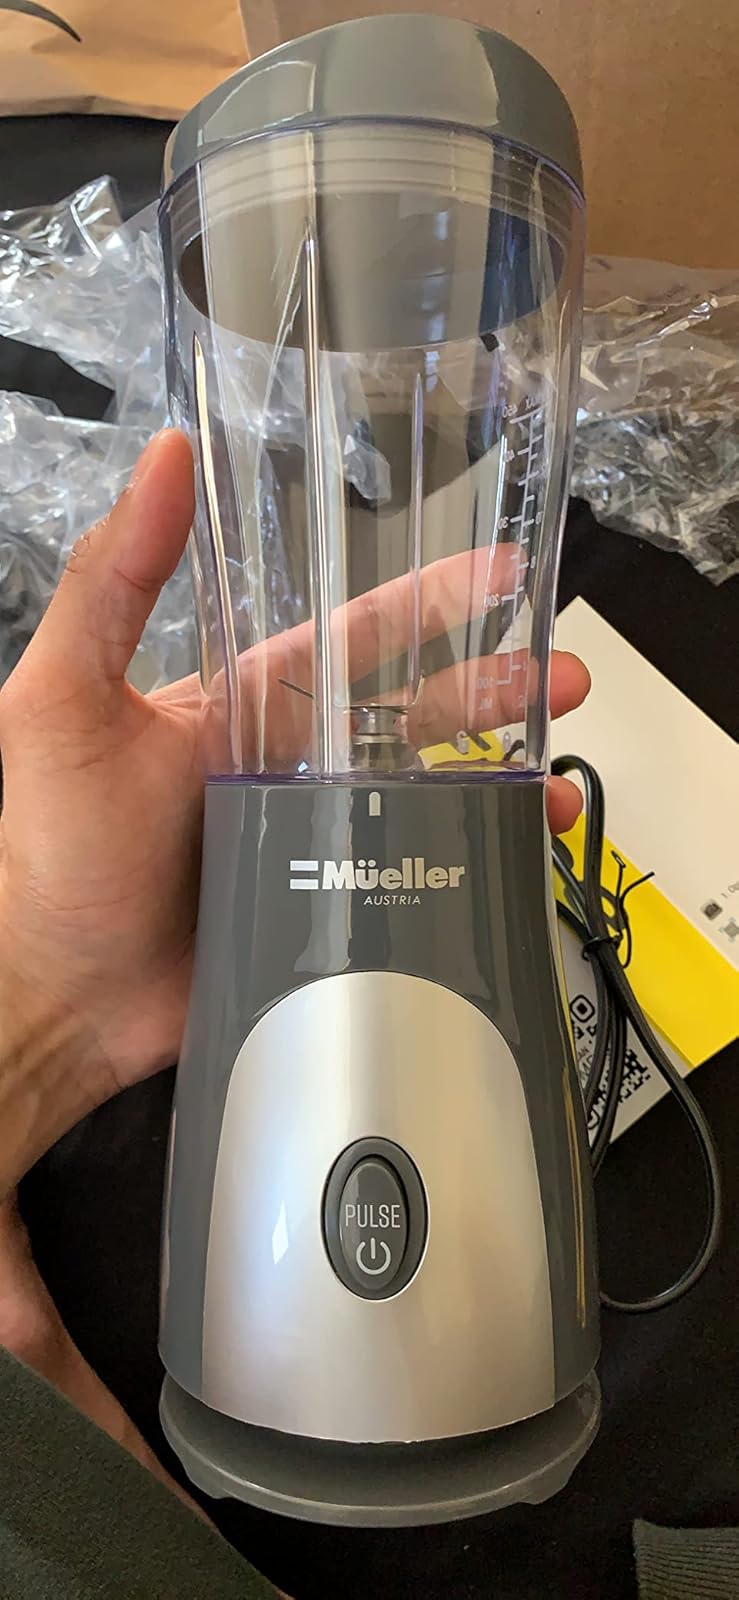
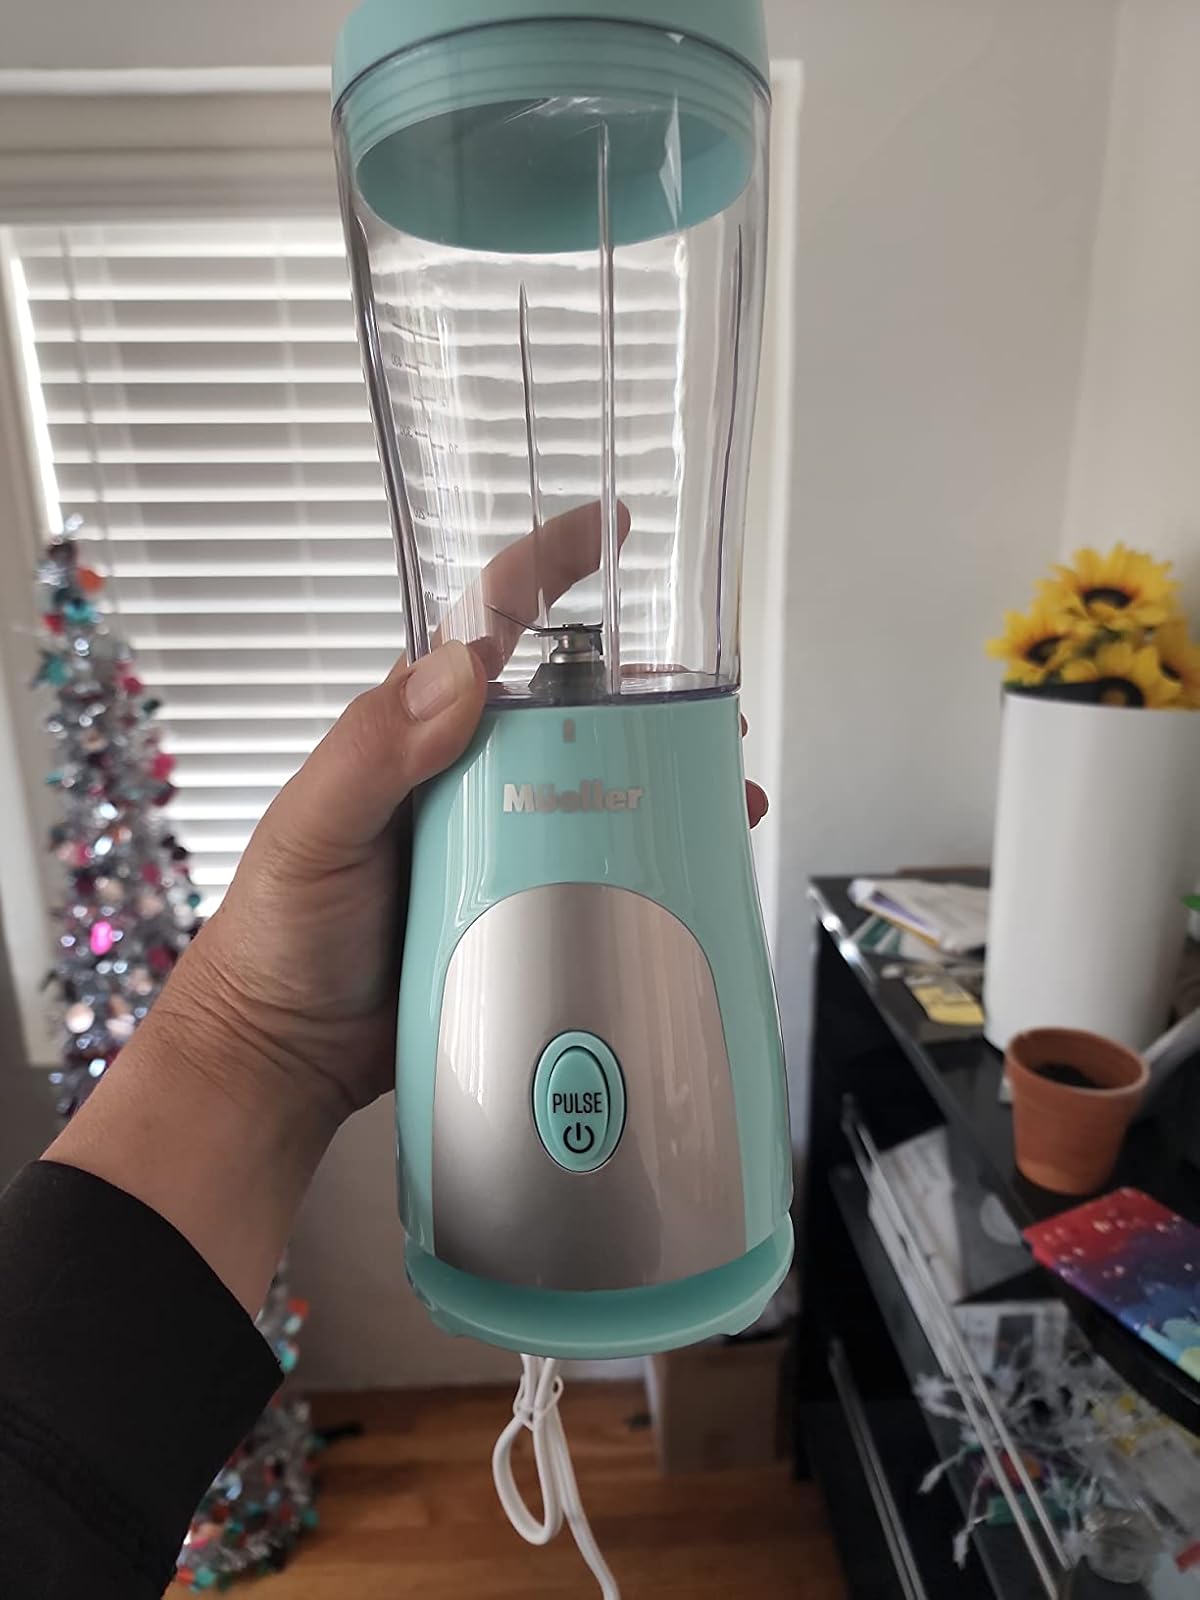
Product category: items_blender
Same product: no